Konrad Johannesson

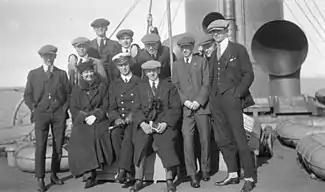
Photograph of the Gold Medal-winning Winnipeg Falcons taken en route to the 1920 Olympics (photograph includes an unidentified ships' officer and a female passenger)

In 1920, Johannesson, playing right defence for the Winnipeg Falcons, was described as a gifted "stick handler", dangerous rusher, known for his "terrific" shot, and was considered one of the "giants of the team". After winning the Allan Cup Championship (1920), the Winnipeg Falcons won the right to represent Canada at the Olympic championship games played at Antwerp, Belgium, from April 23–April 29, 1920.